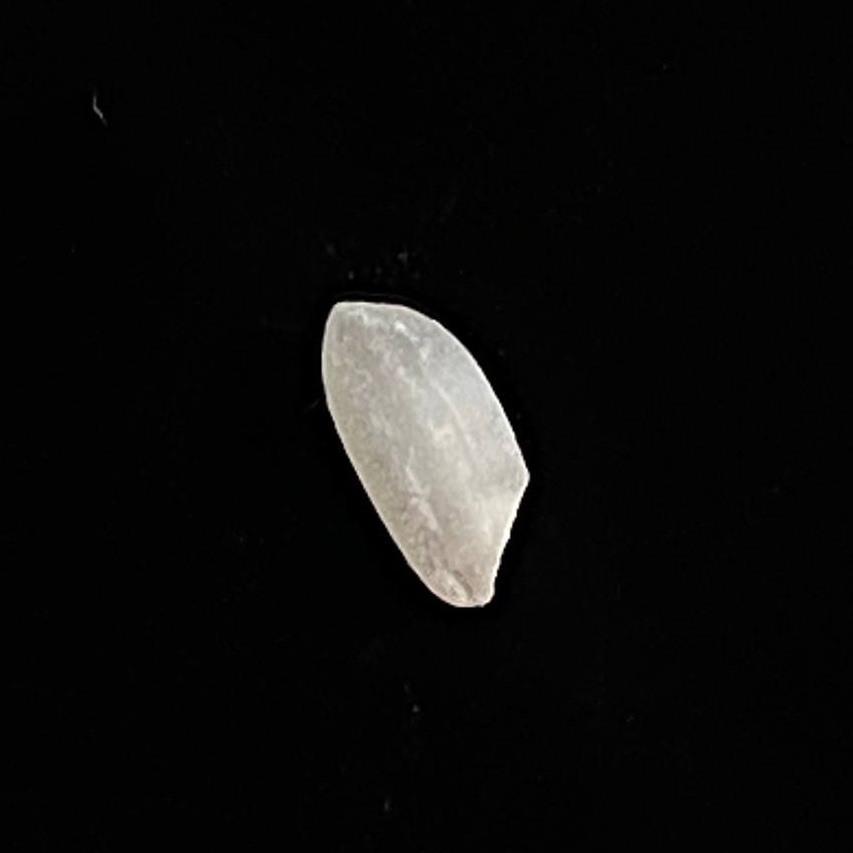
Rice variety: Chinigura_Polao